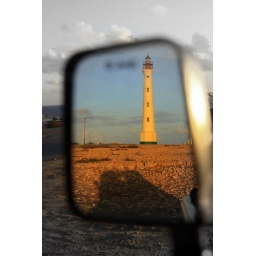
Took the shot sitting in my car at sunrise. Location is California Light House in Aruba.